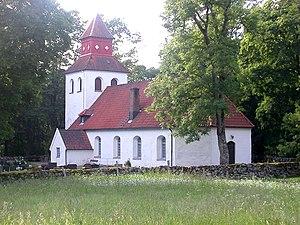
Dagsås est une paroisse de l'ouest de la Suède, située dans le comté de Halland, sur le territoire de la commune de Varberg. Sa superficie est de 3 452 hectares.